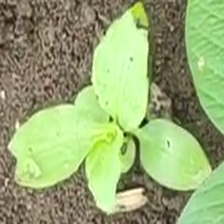
Weed species: Kena_(Commplina_benghalensio)